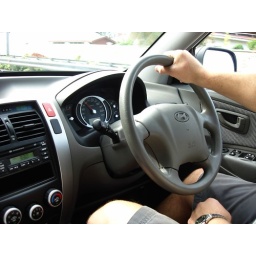
Driving on the &amp;quot;wrong&amp;quot; side of the car and road in the Seychelles